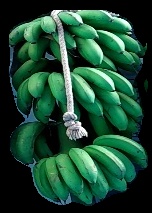
Variety: rasbale
Grade: grade2